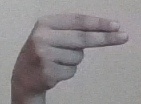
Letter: ain